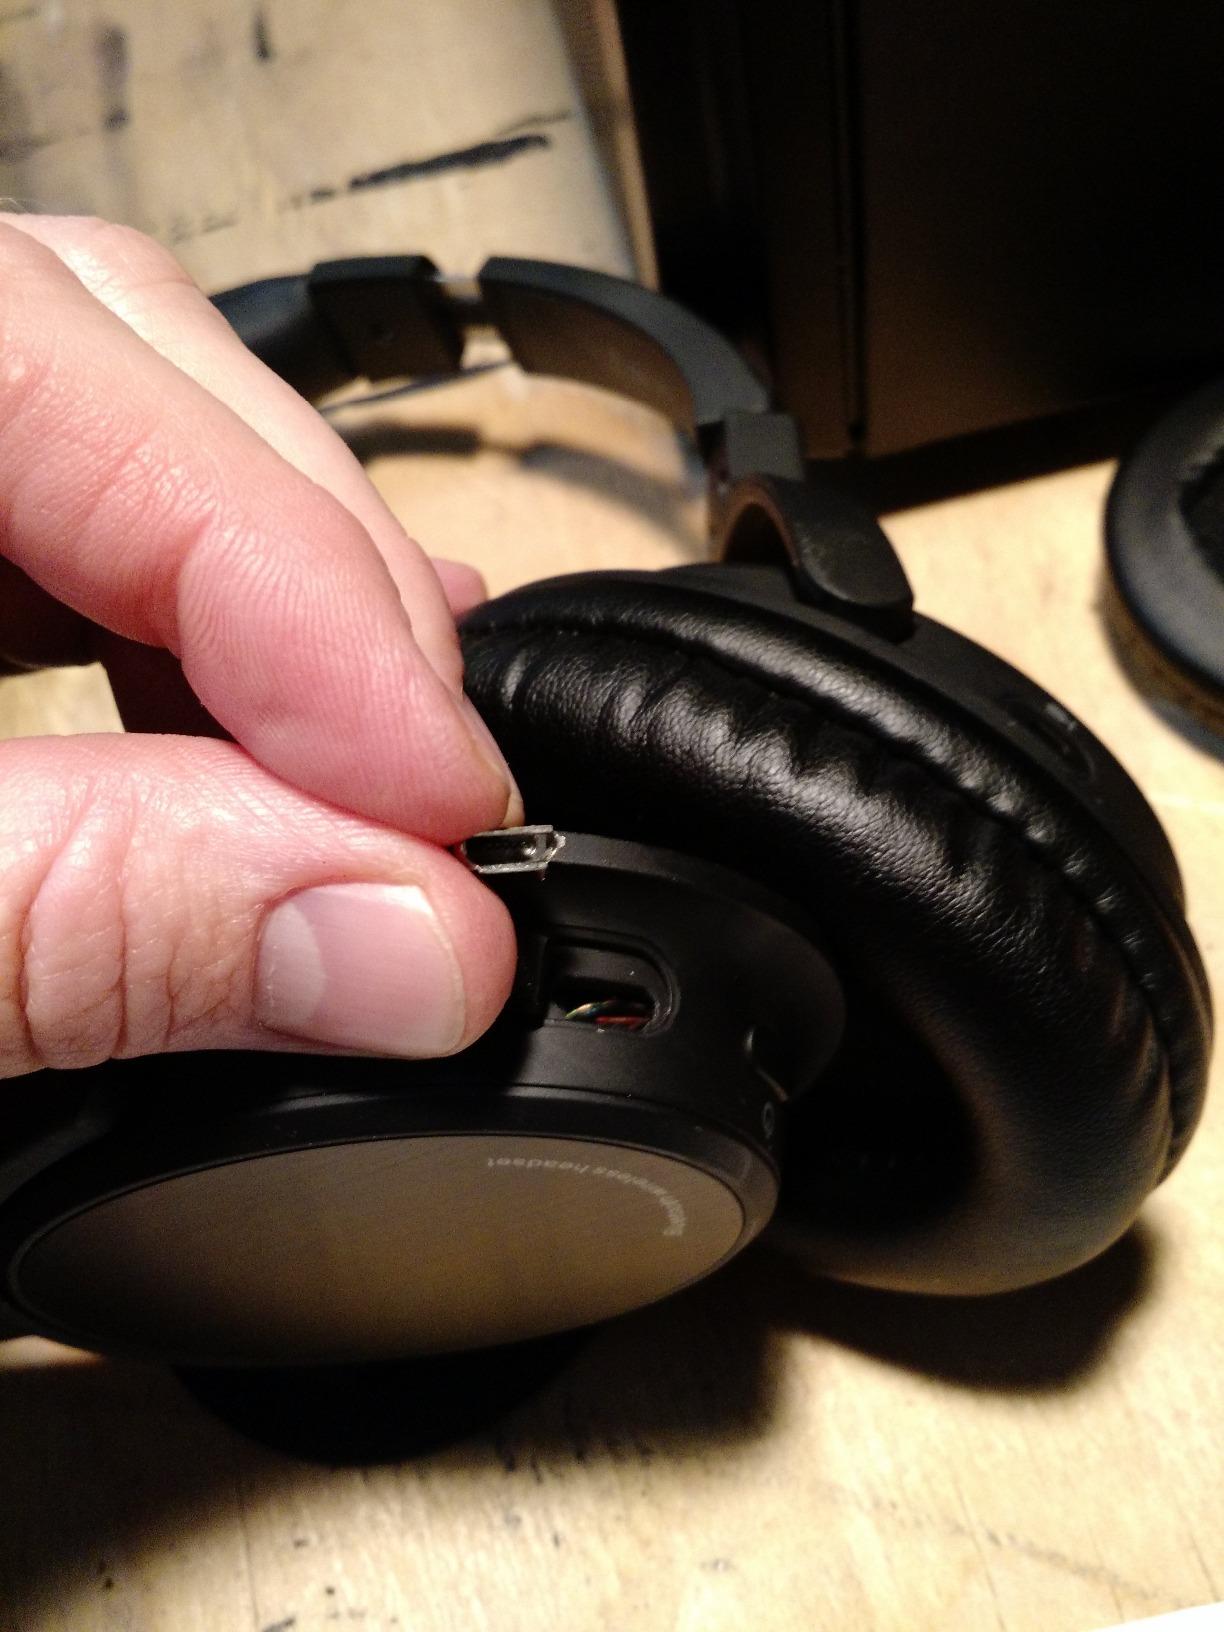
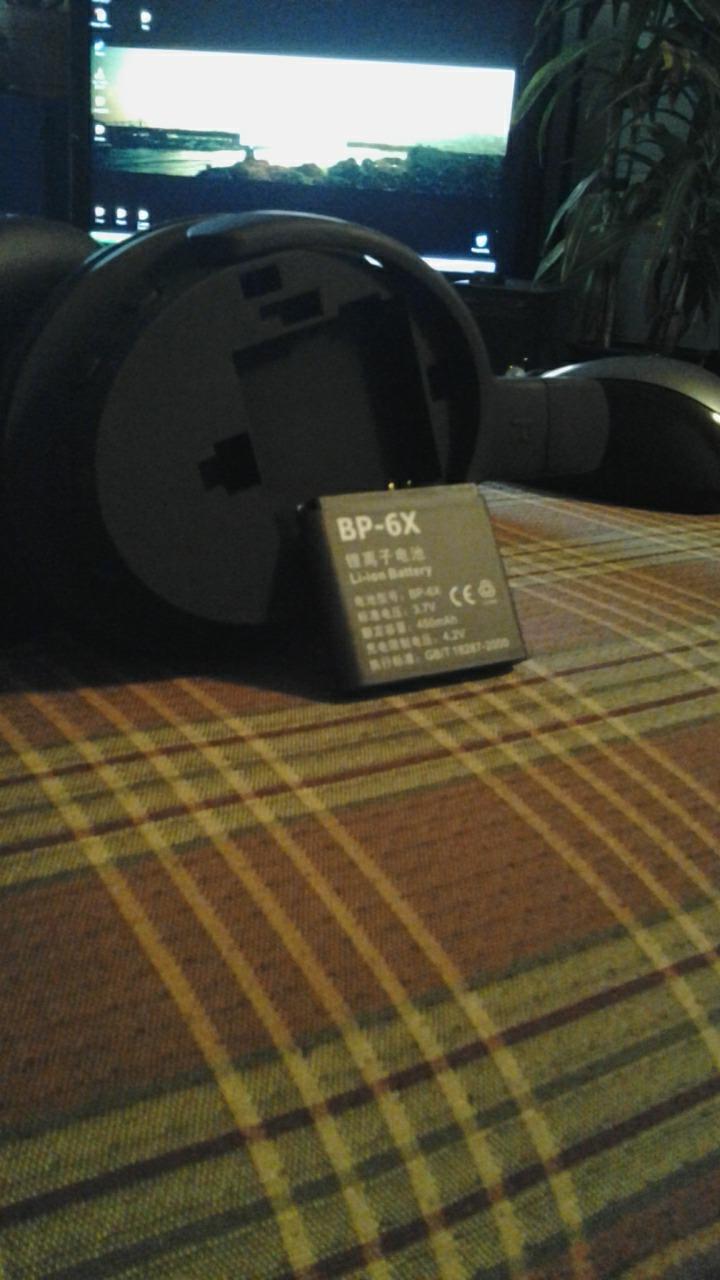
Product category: headphones
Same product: yes